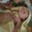
Label: baby